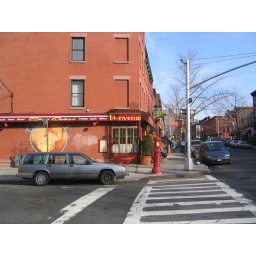
sherry says this place and white castle are the only places in the neighborhood without health code violations.